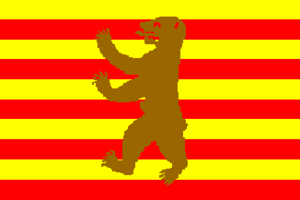
Drapeau de la ville belge de Beringen.
Béringue en français est une ville néerlandophone de Belgique située en Région flamande dans la province de Limbourg. Le charbonnage de Beringen est situé dans cette ville.